Mindelheim station

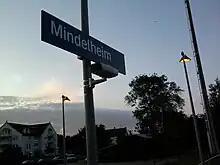
New sign on platform 1

In 2007/08, the station was renovated at a cost of €8 million. The four former tracks were reduced to three due to lack of space. A pedestrian underpass was built from Bahnhofstraße to Allgäuer Straße and an underpass for cars was built one km to the southwest; the level crossing on the old route of federal highway 16 was removed.